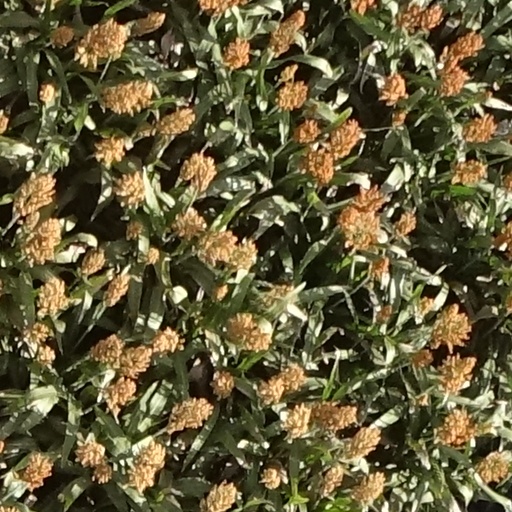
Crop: sorghum